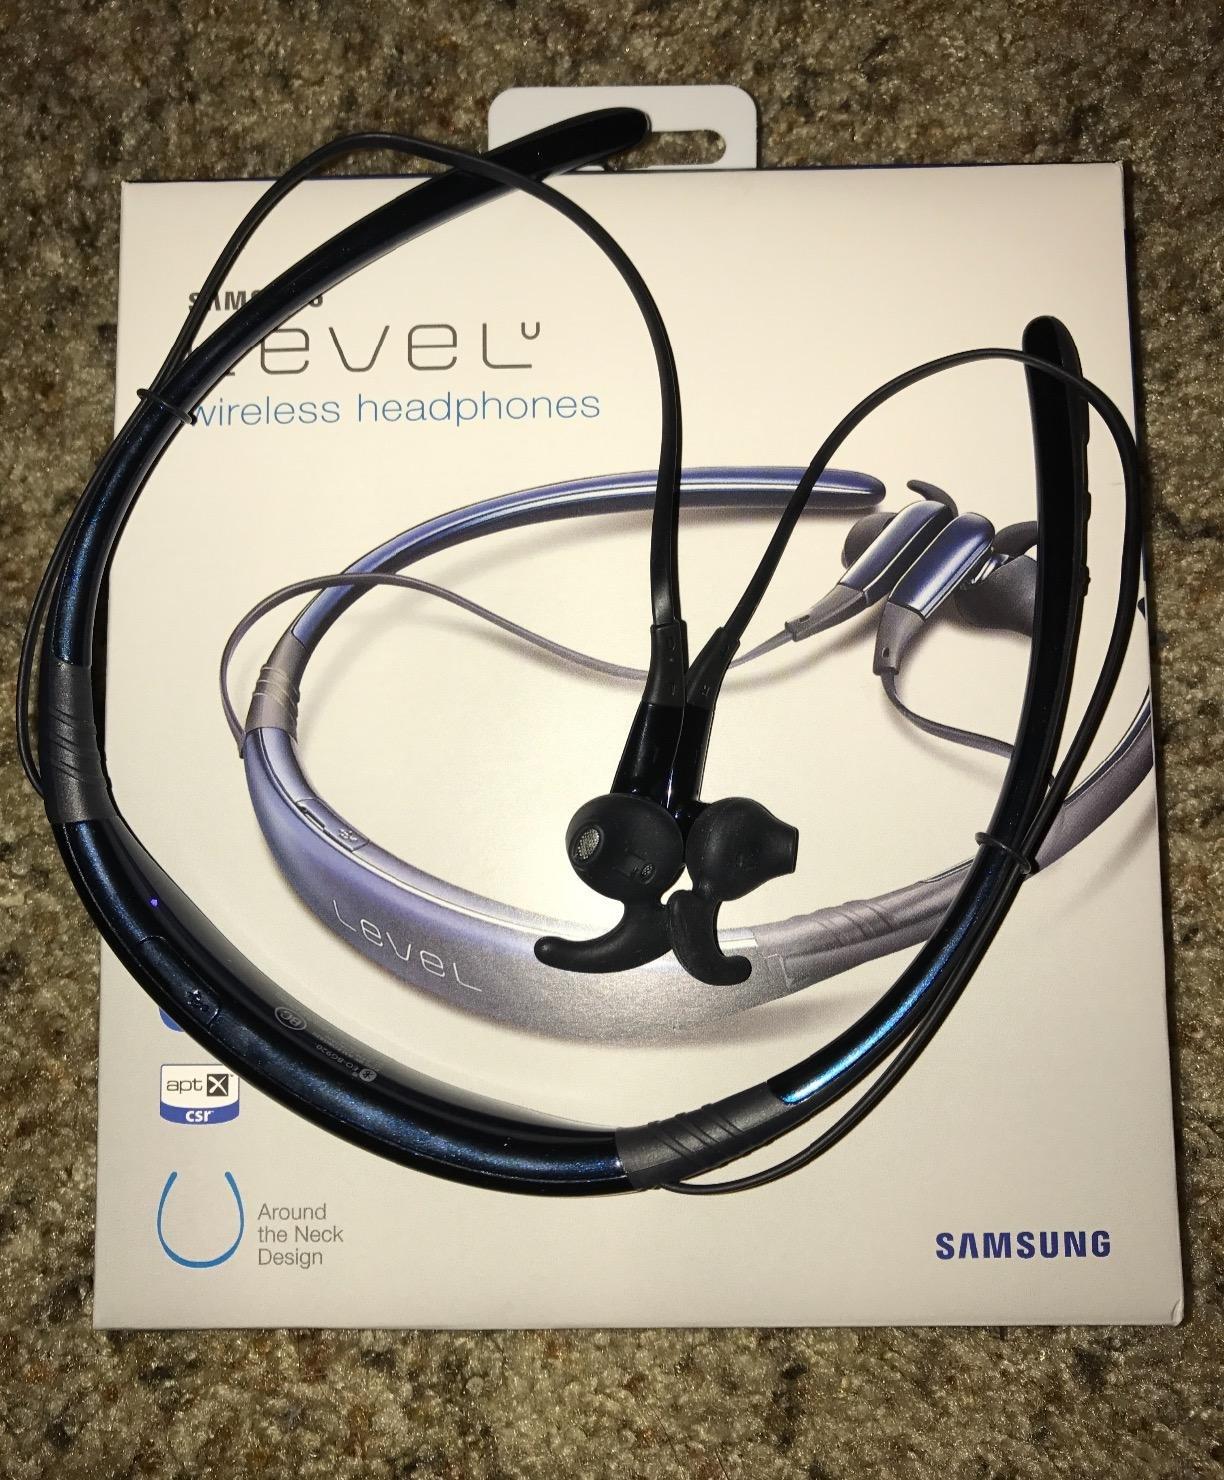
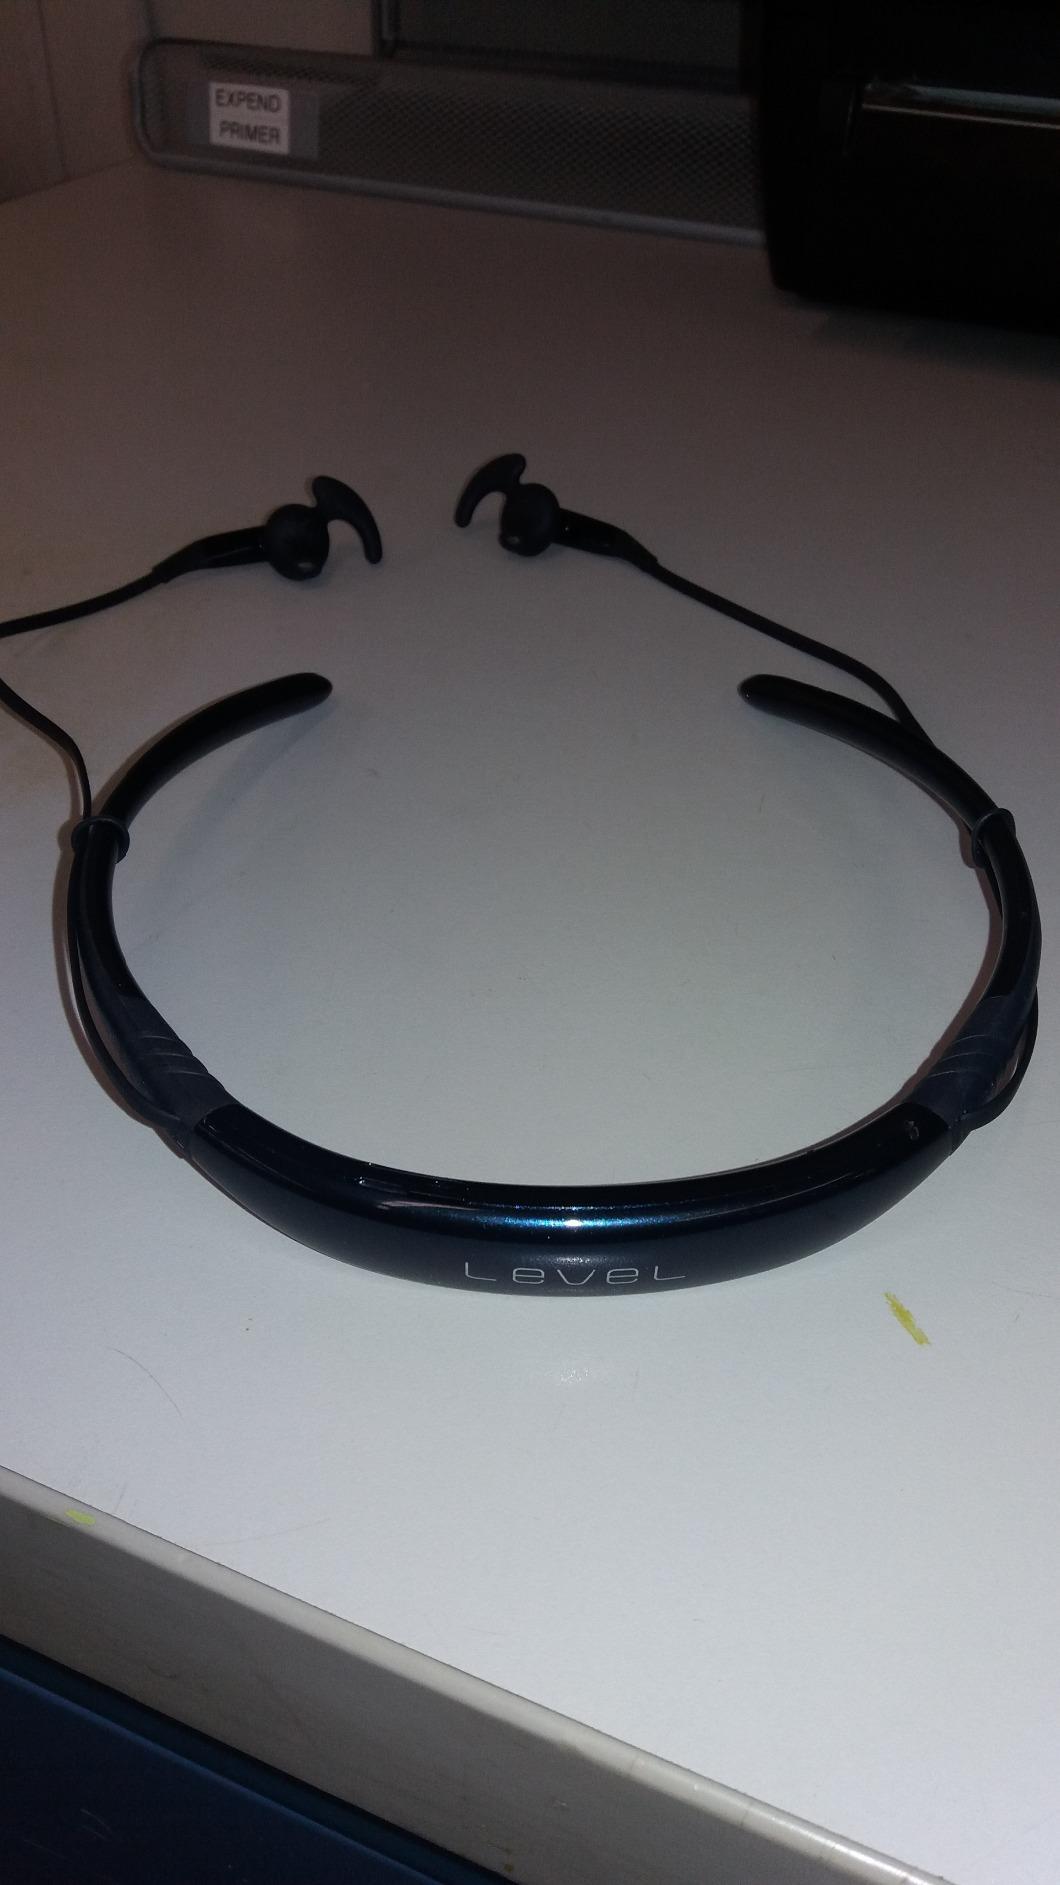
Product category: headphones
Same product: yes